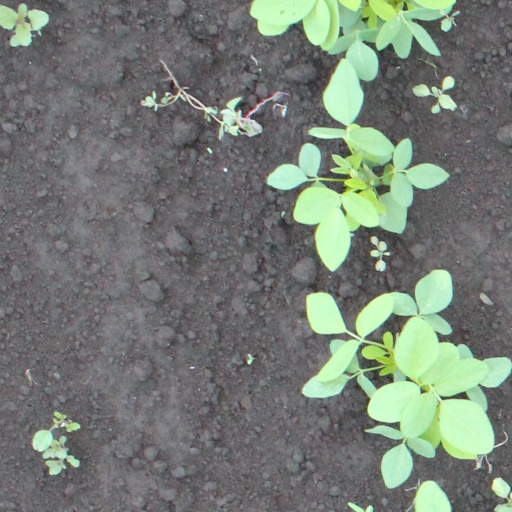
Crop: soybean